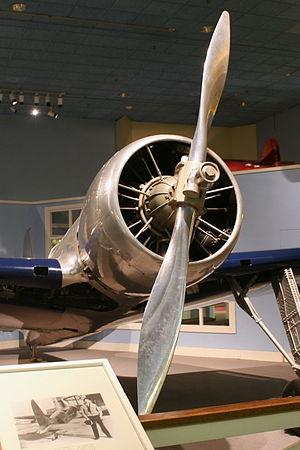
Le Hughes H-1 est un avion de course construit par Hughes Aircraft en 1935. Il a établi un record du monde de vitesse et un record de vitesse transcontinental à travers les États-Unis. Le H-1 est le dernier avion construit par un particulier destiné à battre le record du monde de vitesse, la plupart des avions suivant qui ont détenu ce record étaient de conceptions militaires.